Unreal (TV series)

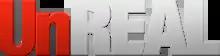

Unreal (stylized as UnREAL) is an American drama television series that premiered on Lifetime on June 1, 2015. It stars Shiri Appleby as a young reality television producer pushed by her unscrupulous boss (Constance Zimmer) to swallow her integrity and do anything it takes to drum up salacious content for their dating reality show "Everlasting". The show was created by Marti Noxon and Sarah Gertrude Shapiro, and was inspired by Shapiro's award-winning independent short film "Sequin Raze".